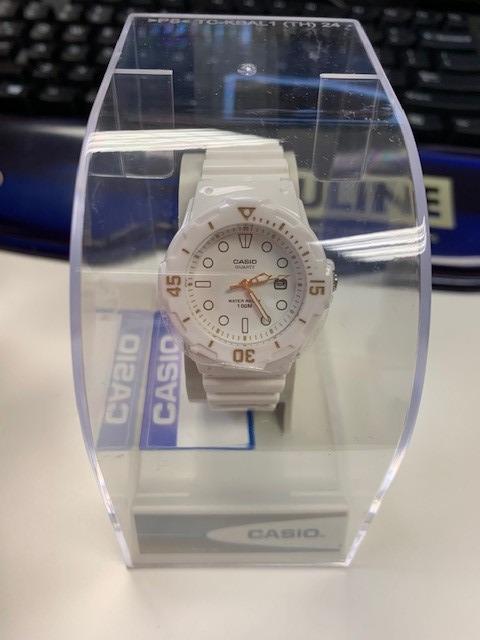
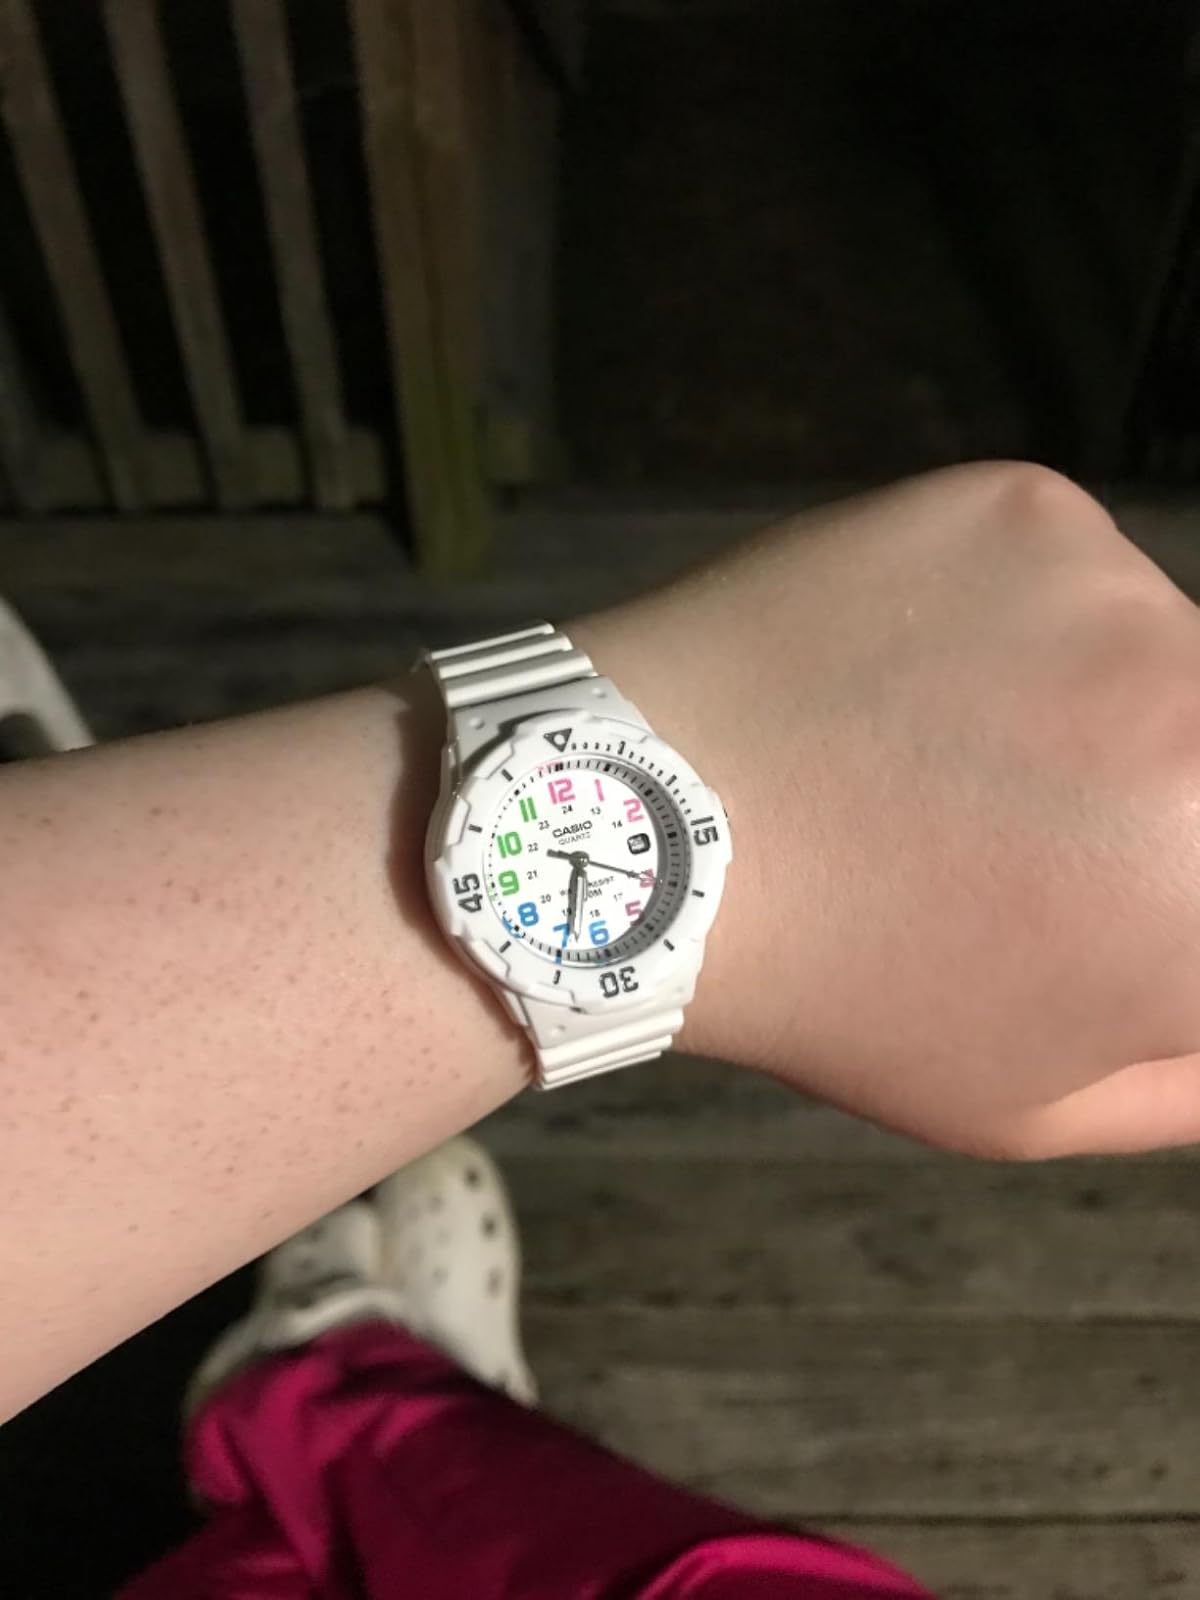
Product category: accessories_watch
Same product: yes